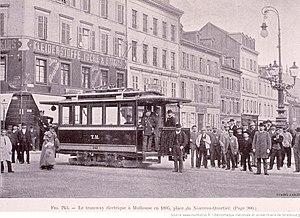
Le tramway électrique à Mulhouse en 1895, place du Nouveau-quartier
La Société des tramways de Mulhouse est créée en 1922 pour exploiter un réseau de tramways urbains dans la ville de Mulhouse. elle reprend les actifs de la société d'origine suisse Tramway Mülhausen Aktien Gesellschaft fondée en 1882, qui avait développé un réseau de lignes à voie métrique exploitées en traction à vapeur puis électrifiées.